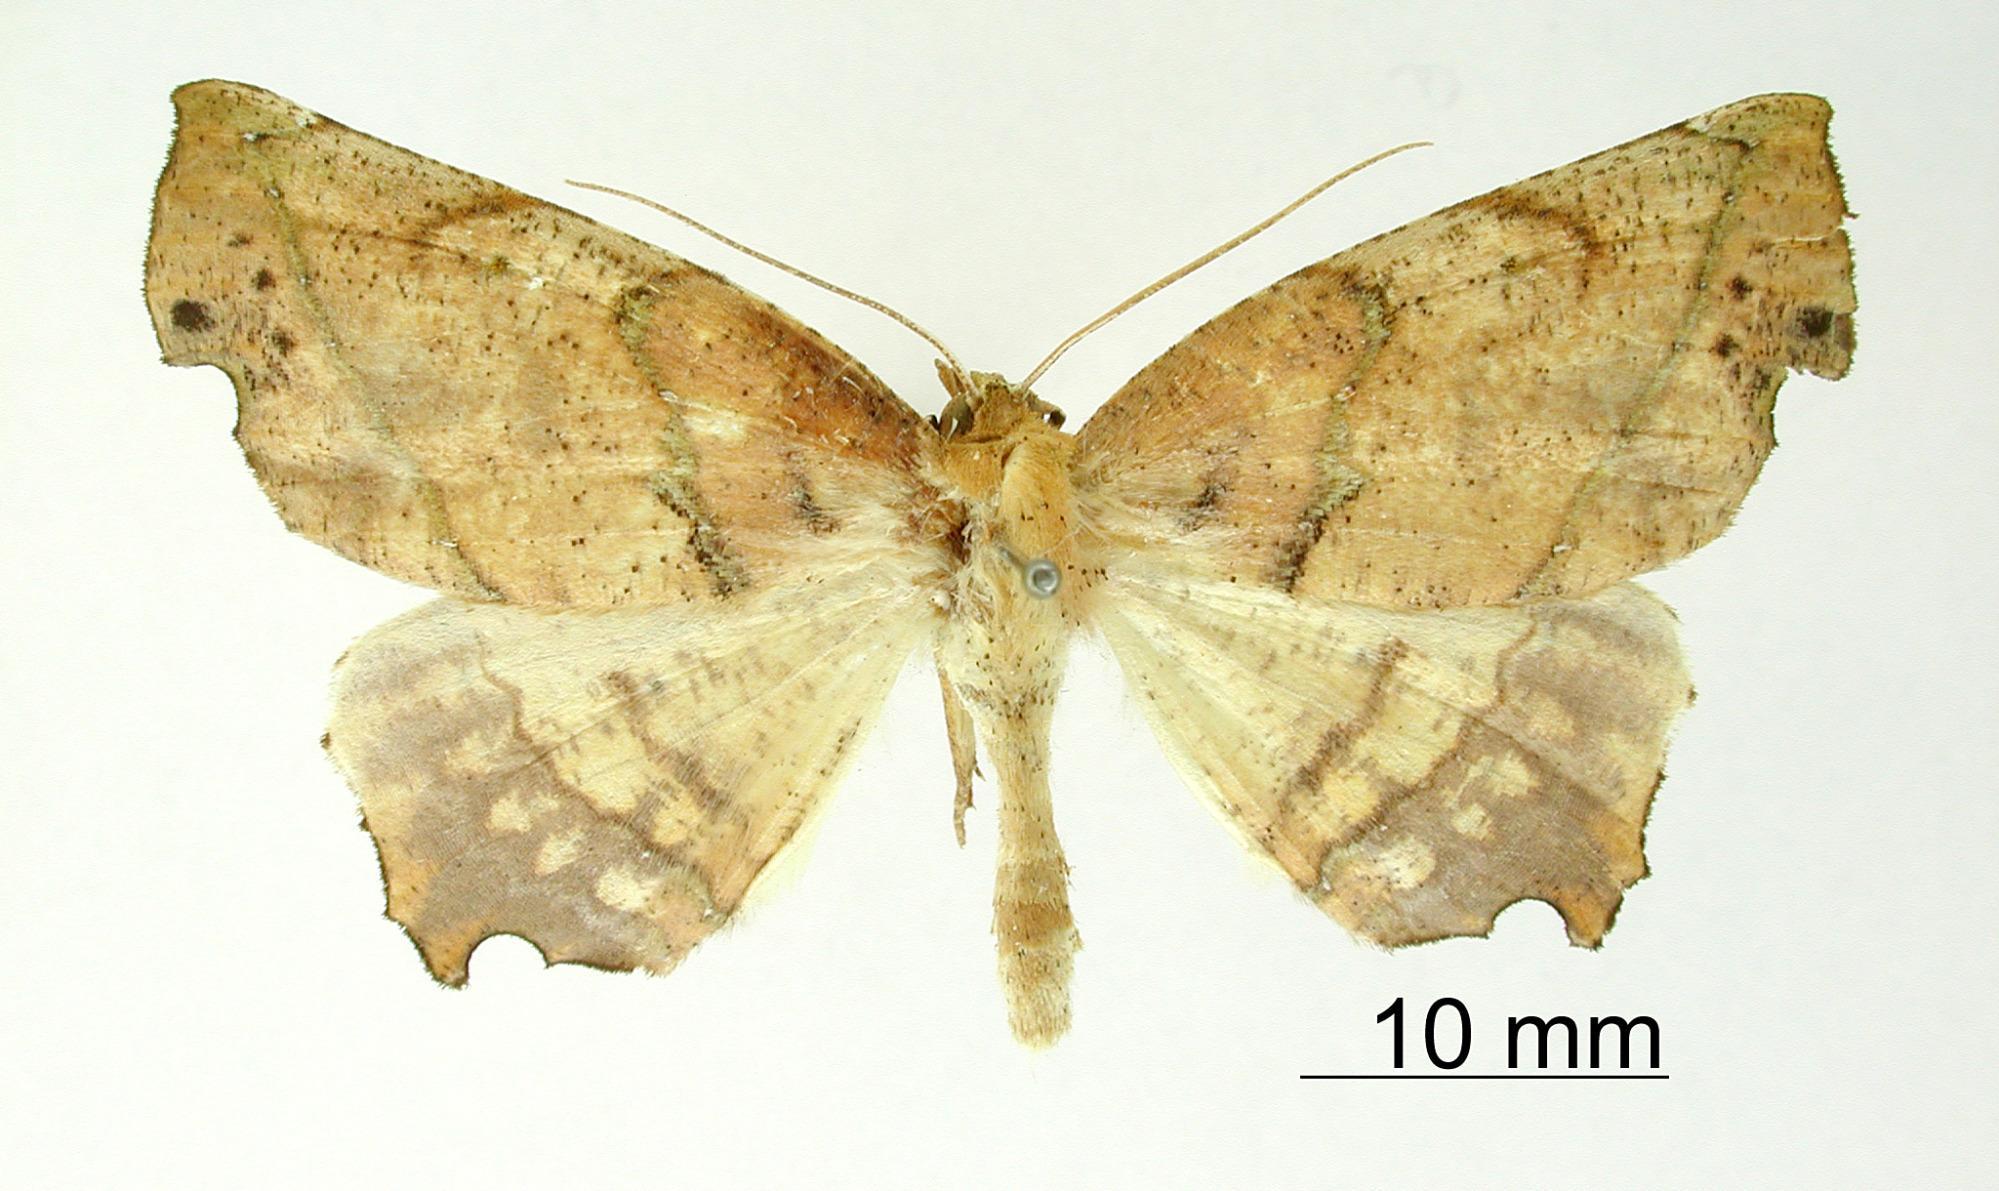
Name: Azelina flabellaria
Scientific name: Azelina flabellaria Thierry-Mieg, 1894
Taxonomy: Animalia, Arthropoda, Insecta, Lepidoptera, Geometridae, Ennominae
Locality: Bolivia